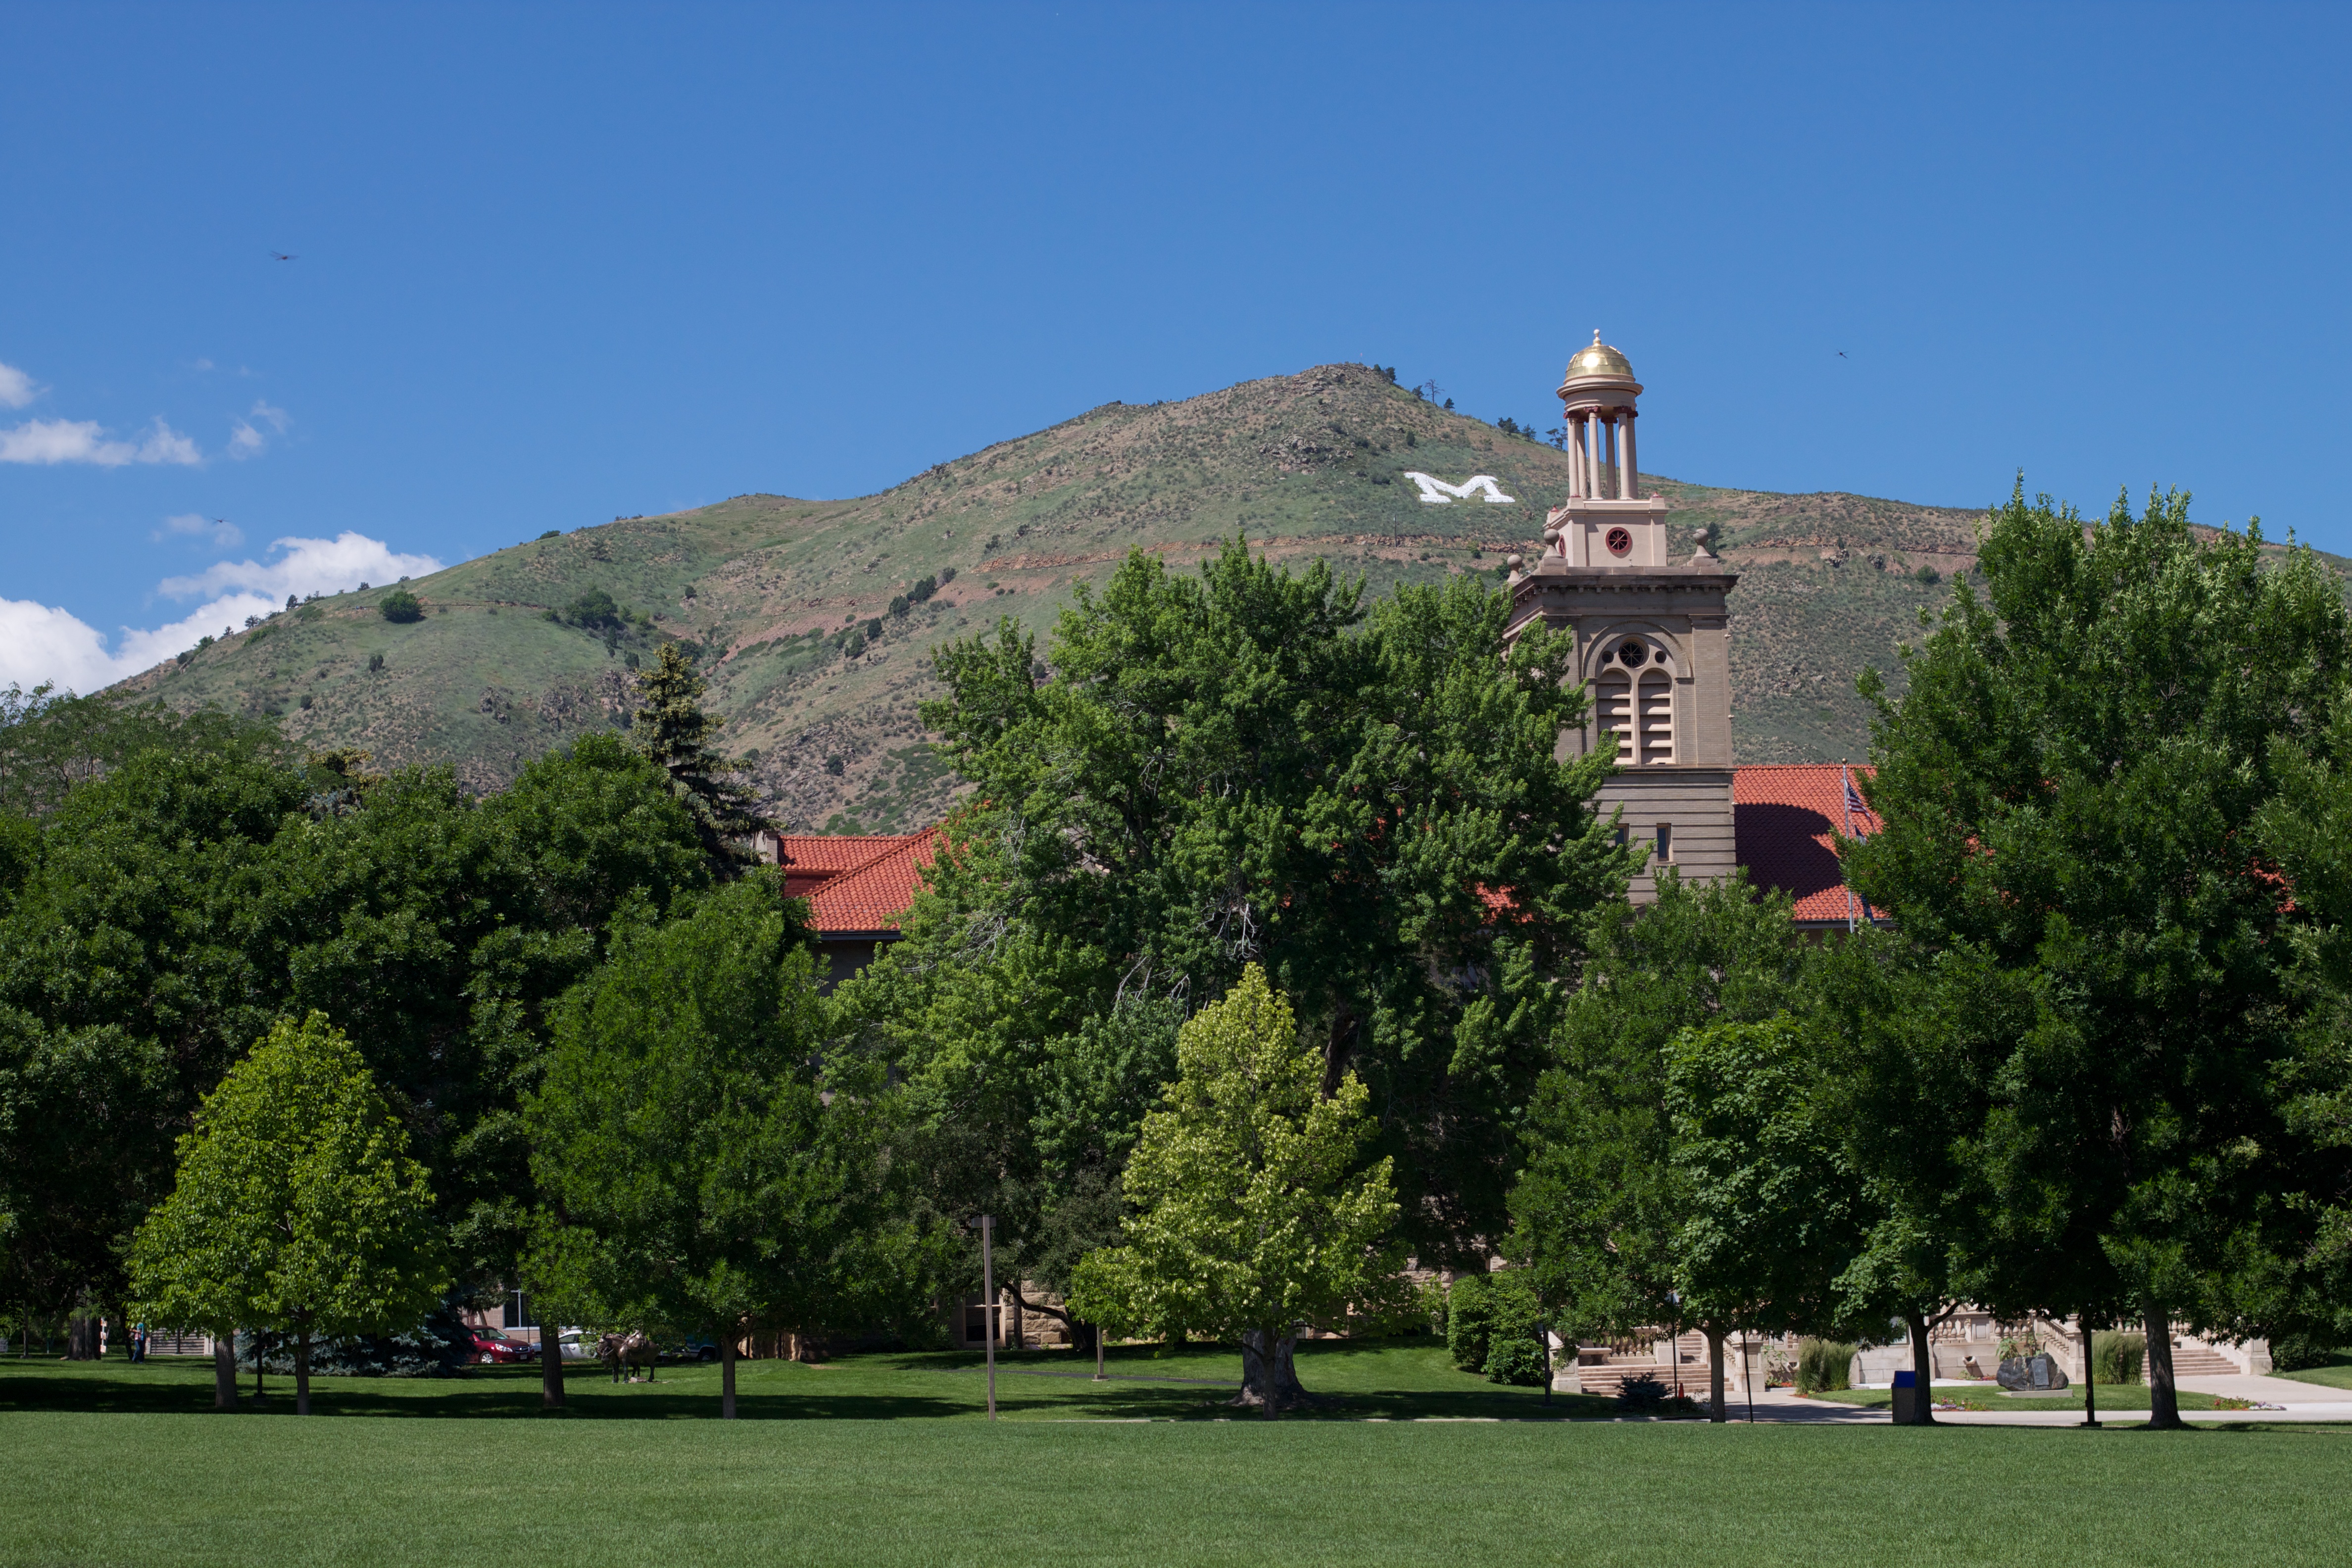
flower, chateau, tower, park, estate, odyssey